Confessions from the David Galaxy Affair

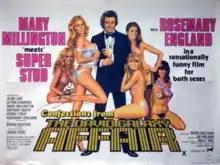
Theatrical release poster

Confessions from the David Galaxy Affair (also known as The David Galaxy Affair, and for its UK re-release, Star Sex) is a 1979 British sexploitation comedy film directed by Willy Roe and starring Alan Lake, Glynn Edwards, Mary Millington, Bernie Winters, Diana Dors and Anthony Booth.